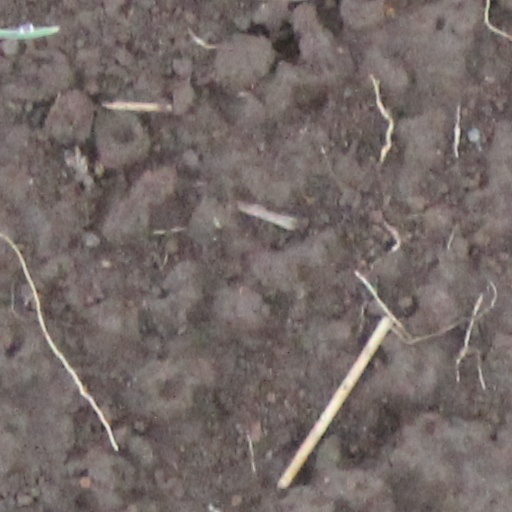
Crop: wheat